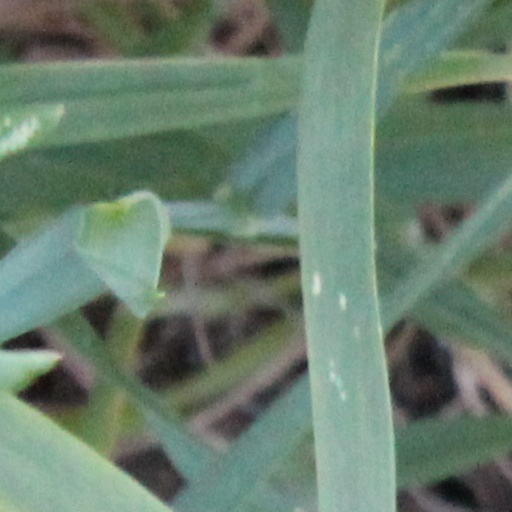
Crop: wheat